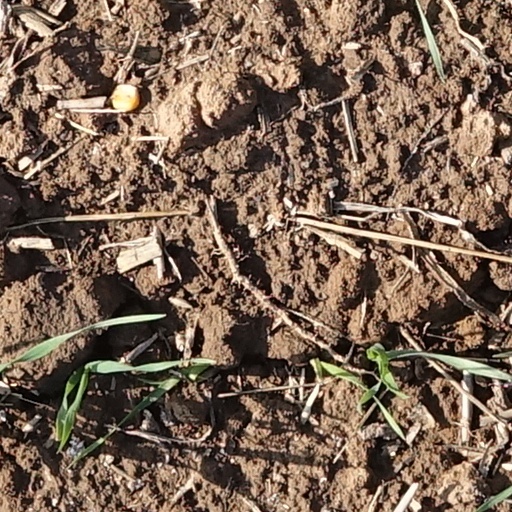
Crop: wheat